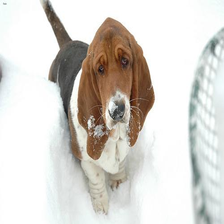
Species: dog
Breed: basset hound